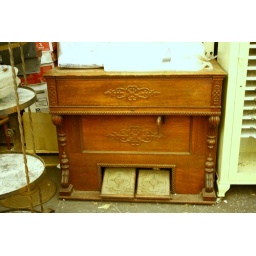
stuffs from last weekend in city island.... before we found the sacrified animal carcasses on the beach